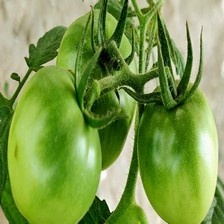
Label: tomato